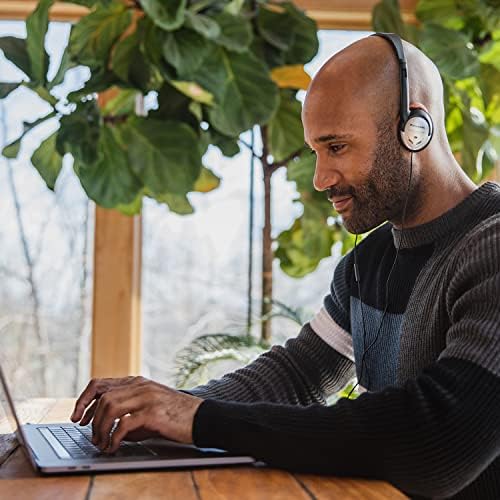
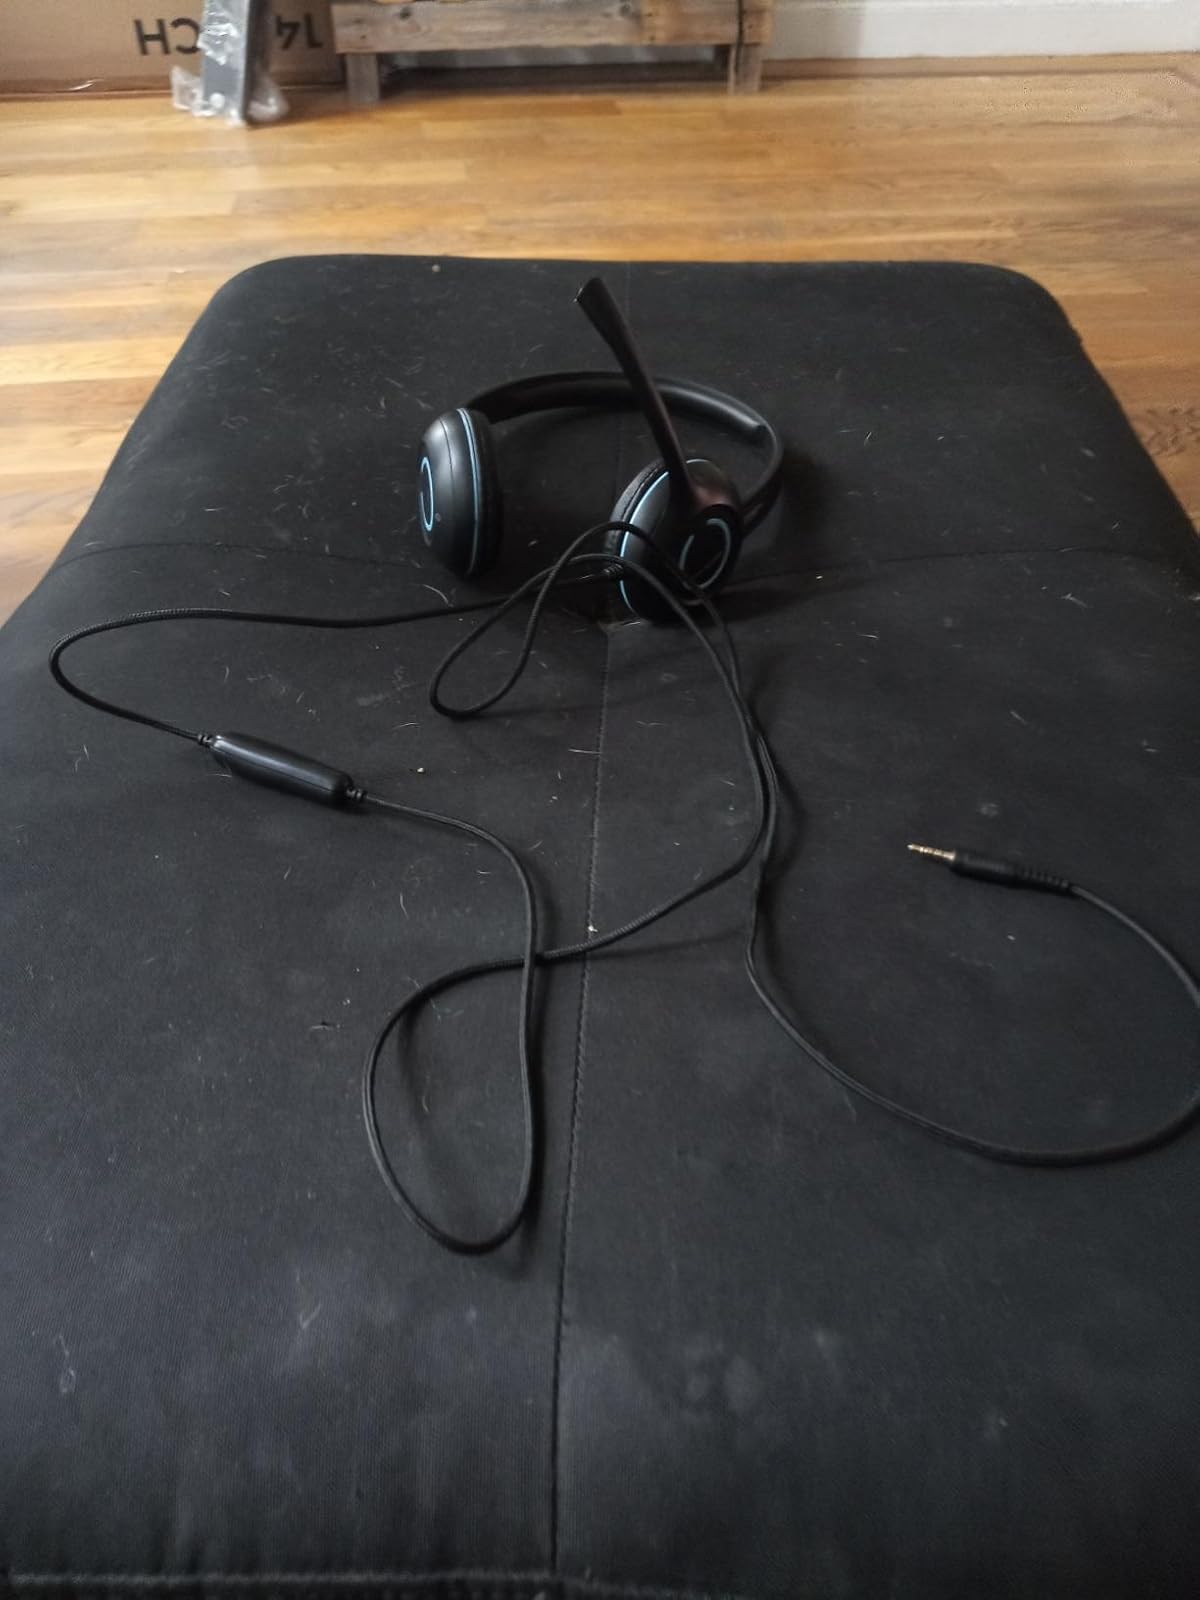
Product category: headphones
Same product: no